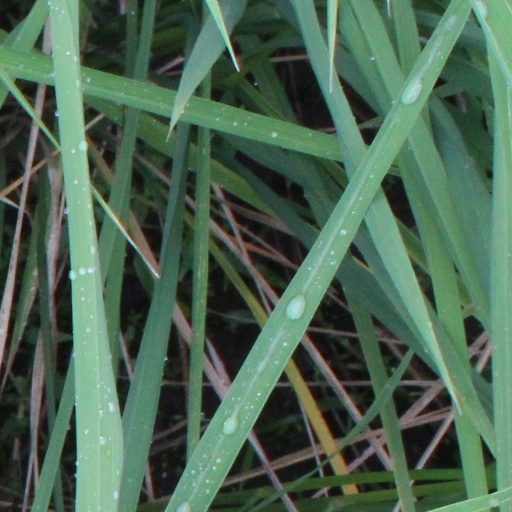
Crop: rice